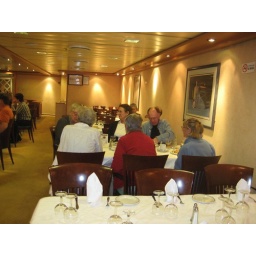
some of group in the dining room of the cruise ship